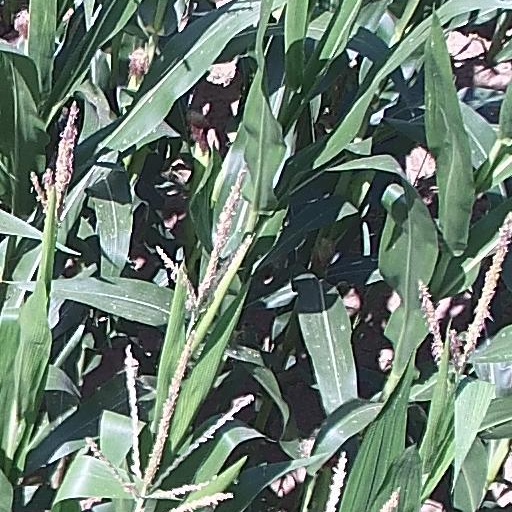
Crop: maize; corn